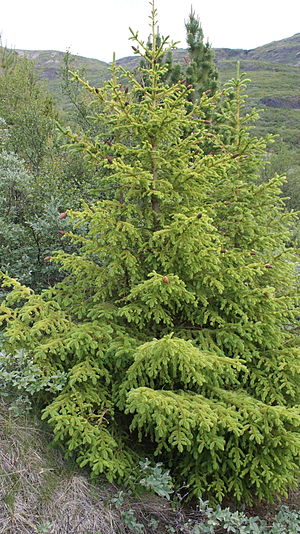
Det grønlandske arboret / Resultater
Rødgran i arboretet.